Czech Sport Aircraft

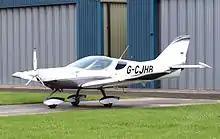
Czech Sport Aircraft PS-28 Cruiser at Cotswold Airport, Gloucestershire, England, 2016

In 2009 the Regional Court in Brno, Czech Republic declared the CZAW company bankrupt. The successor company entered the market at the same year under the name Czech Sport Aircraft.